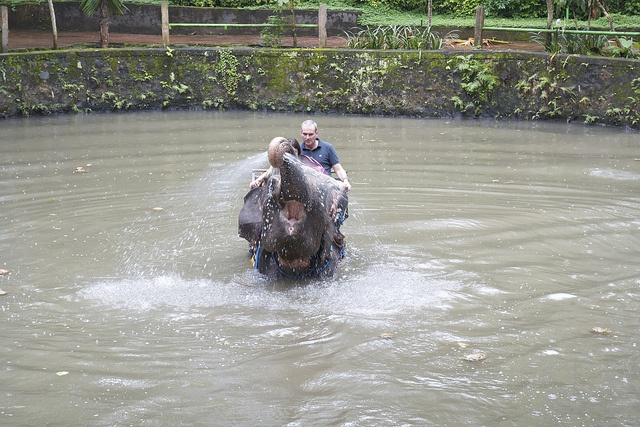
a man riding a spraying elephant in water
A couple of people riding an elephant in a lake.
A pair of people riding an elephant in the water.
An elephant is splashing in the water.
A MNA IS ON THE BACK OF AN ELEPHANT IN THE WATER